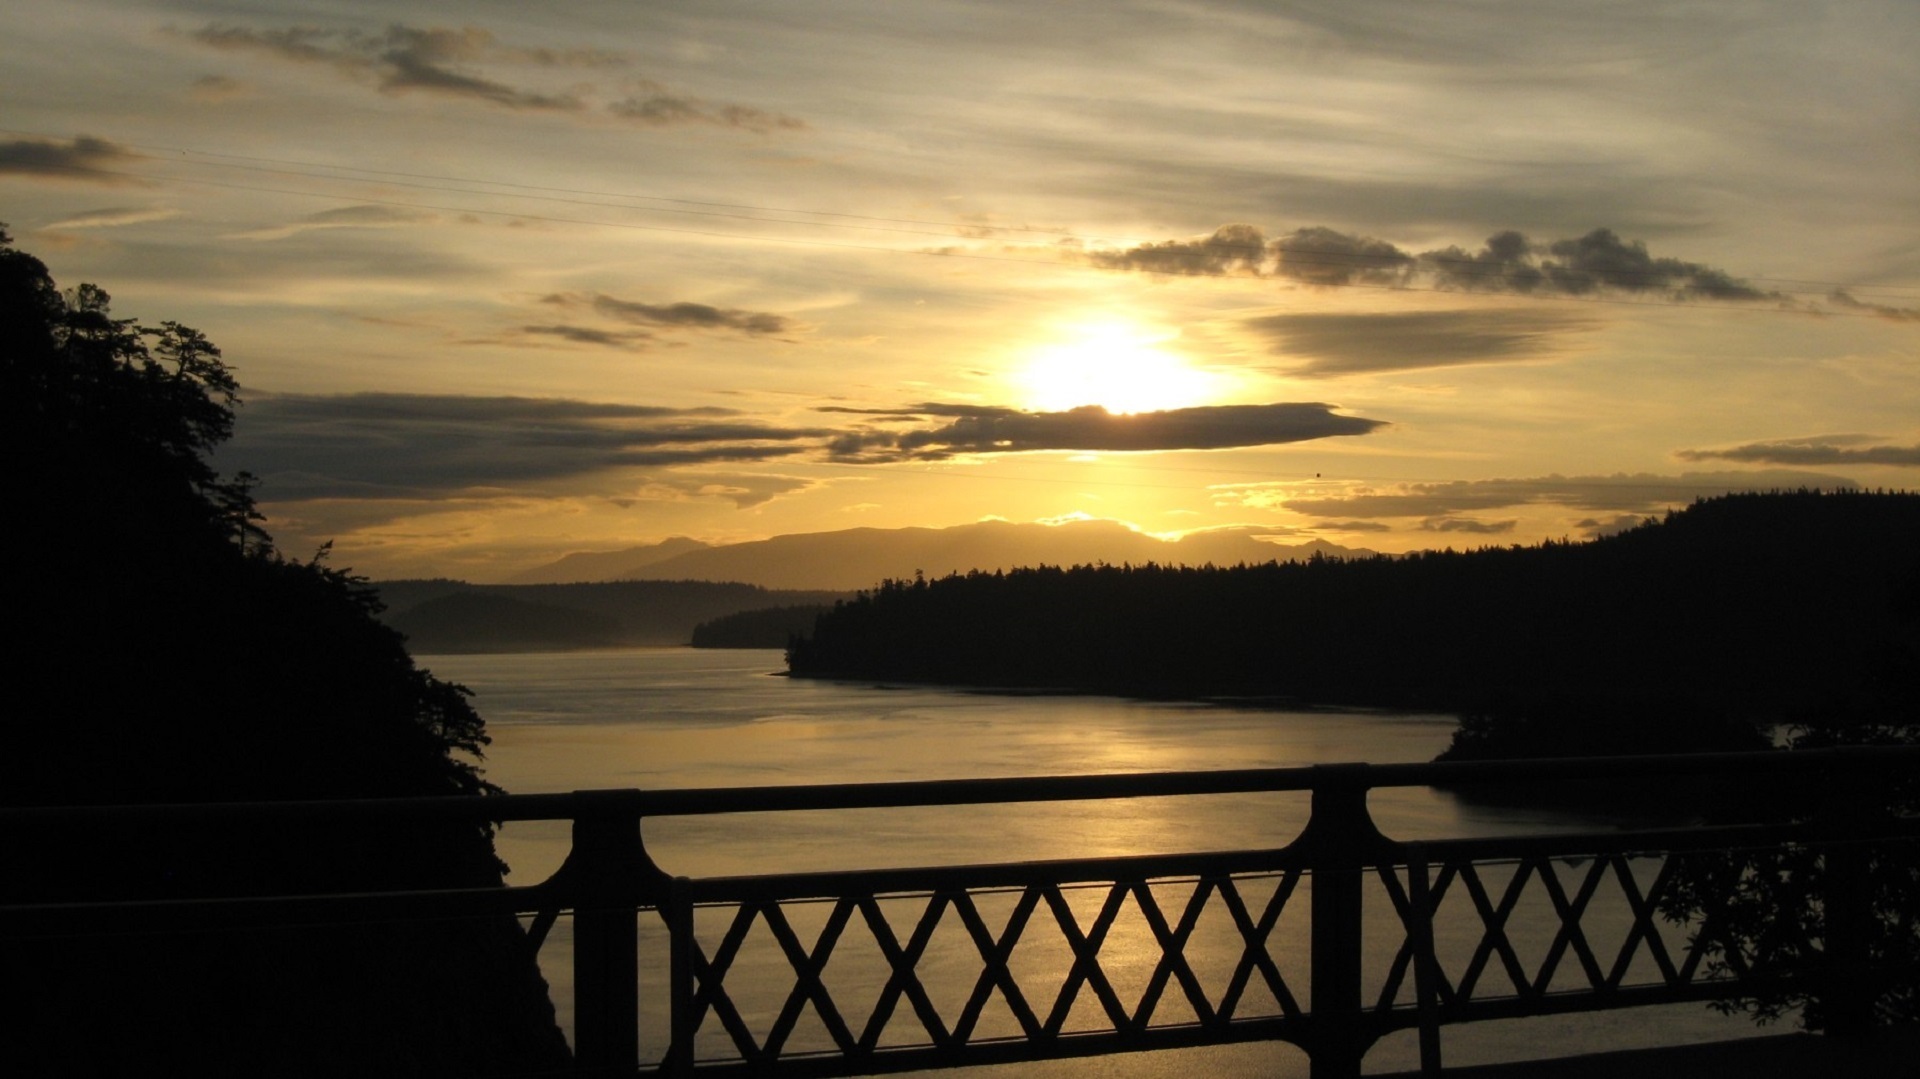
landscape, sea, coast, ocean, horizon, cloud, sky, sunrise, sunset, sunlight, morning, dawn, panorama, travel, coastline, dusk, evening, twilight, reflection, scenic, seascape, bay, harbor, port, colorful, clouds, vegetation, afterglow